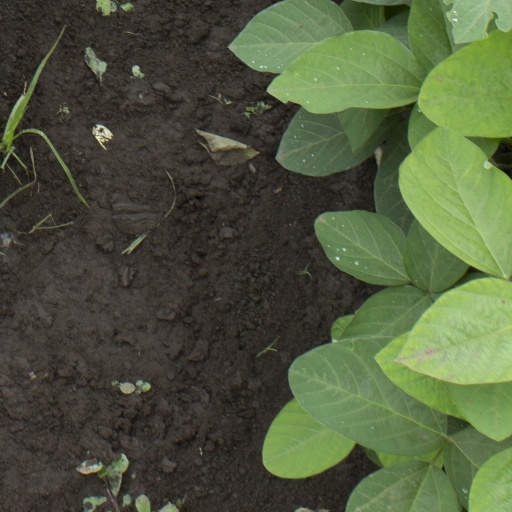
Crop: soybean